Anton Josef Dräger

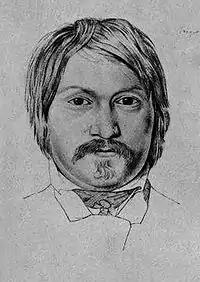
Portrait of Anton Josef Dräger

Anton Josef Dräger, also known as Joseph Anton Draeger, a historical painter, was born at Trèves in 1794, and died at Rome in 1833.